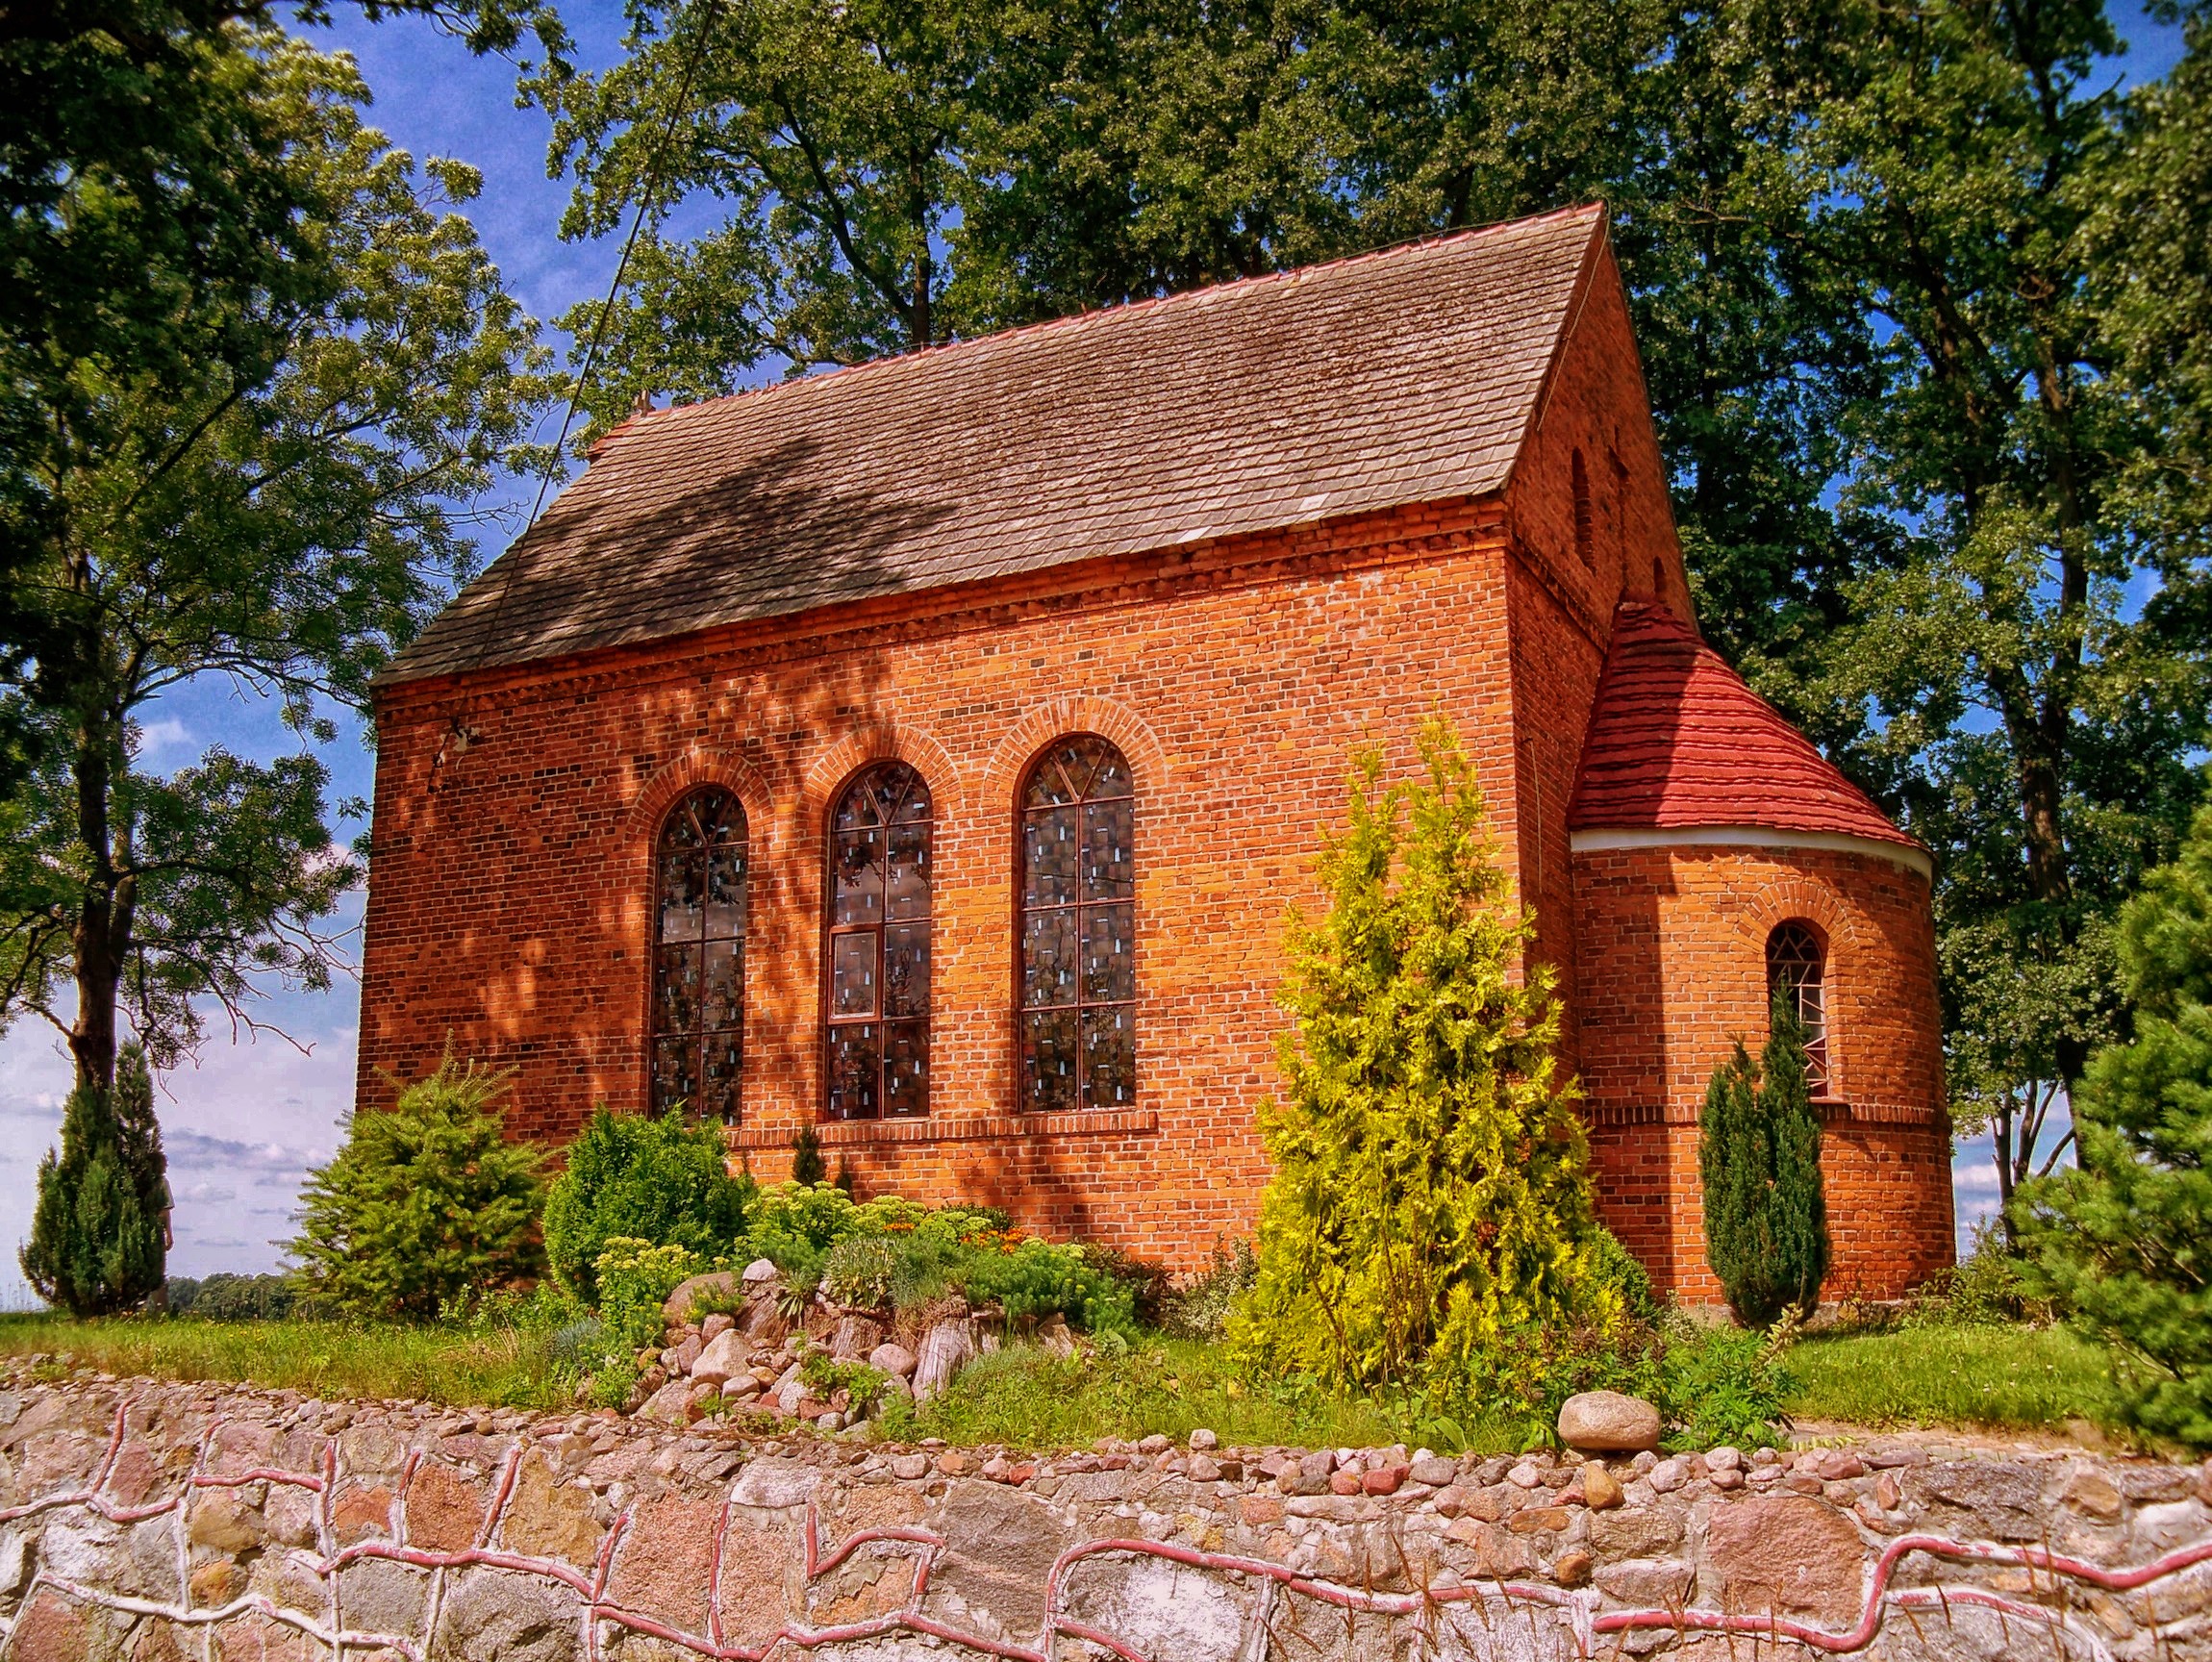
nature, architecture, building, home, wall, cottage, religion, church, chapel, place of worship, trees, outside, hdr, faith, monastery, poland, shrine, worship, estate, rural area